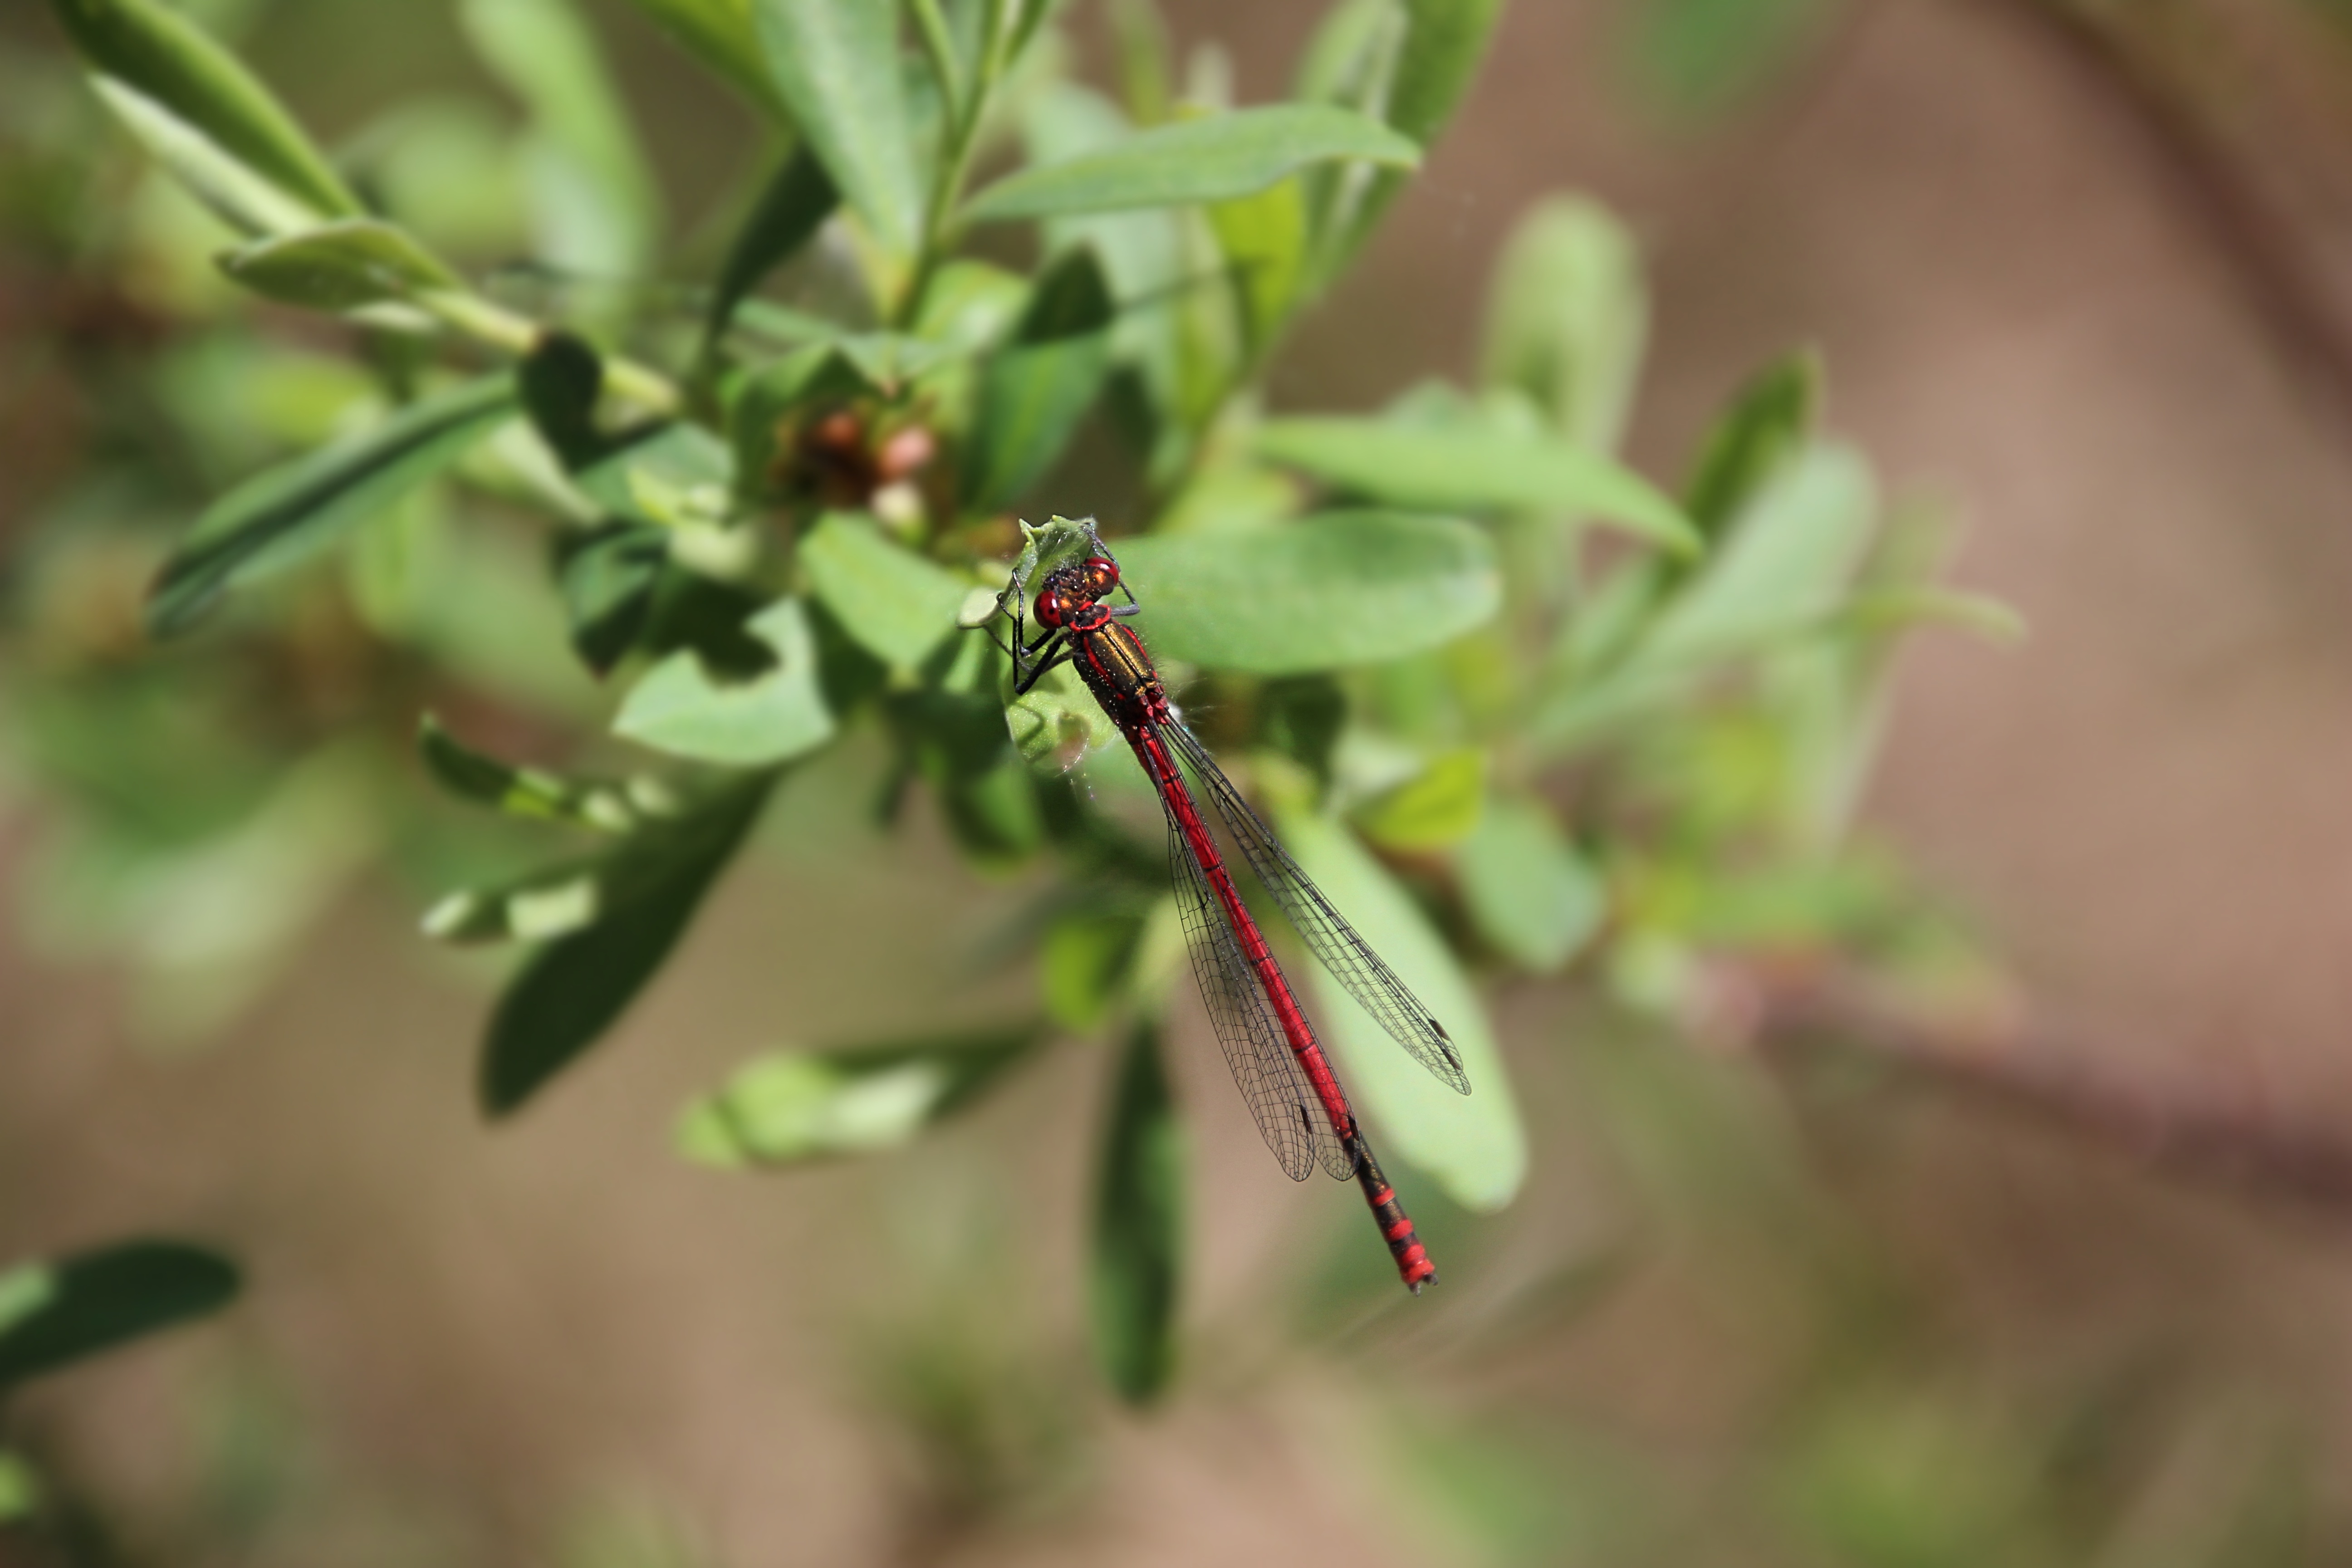
nature, wing, plant, flower, fly, green, red, insect, bug, botany, flora, fauna, invertebrate, close up, dragonfly, macro photography